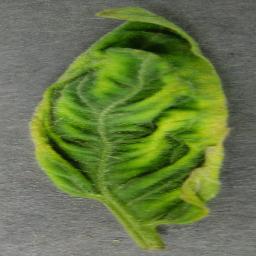
Label: Tomato___Tomato_Yellow_Leaf_Curl_Virus